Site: brandenburg
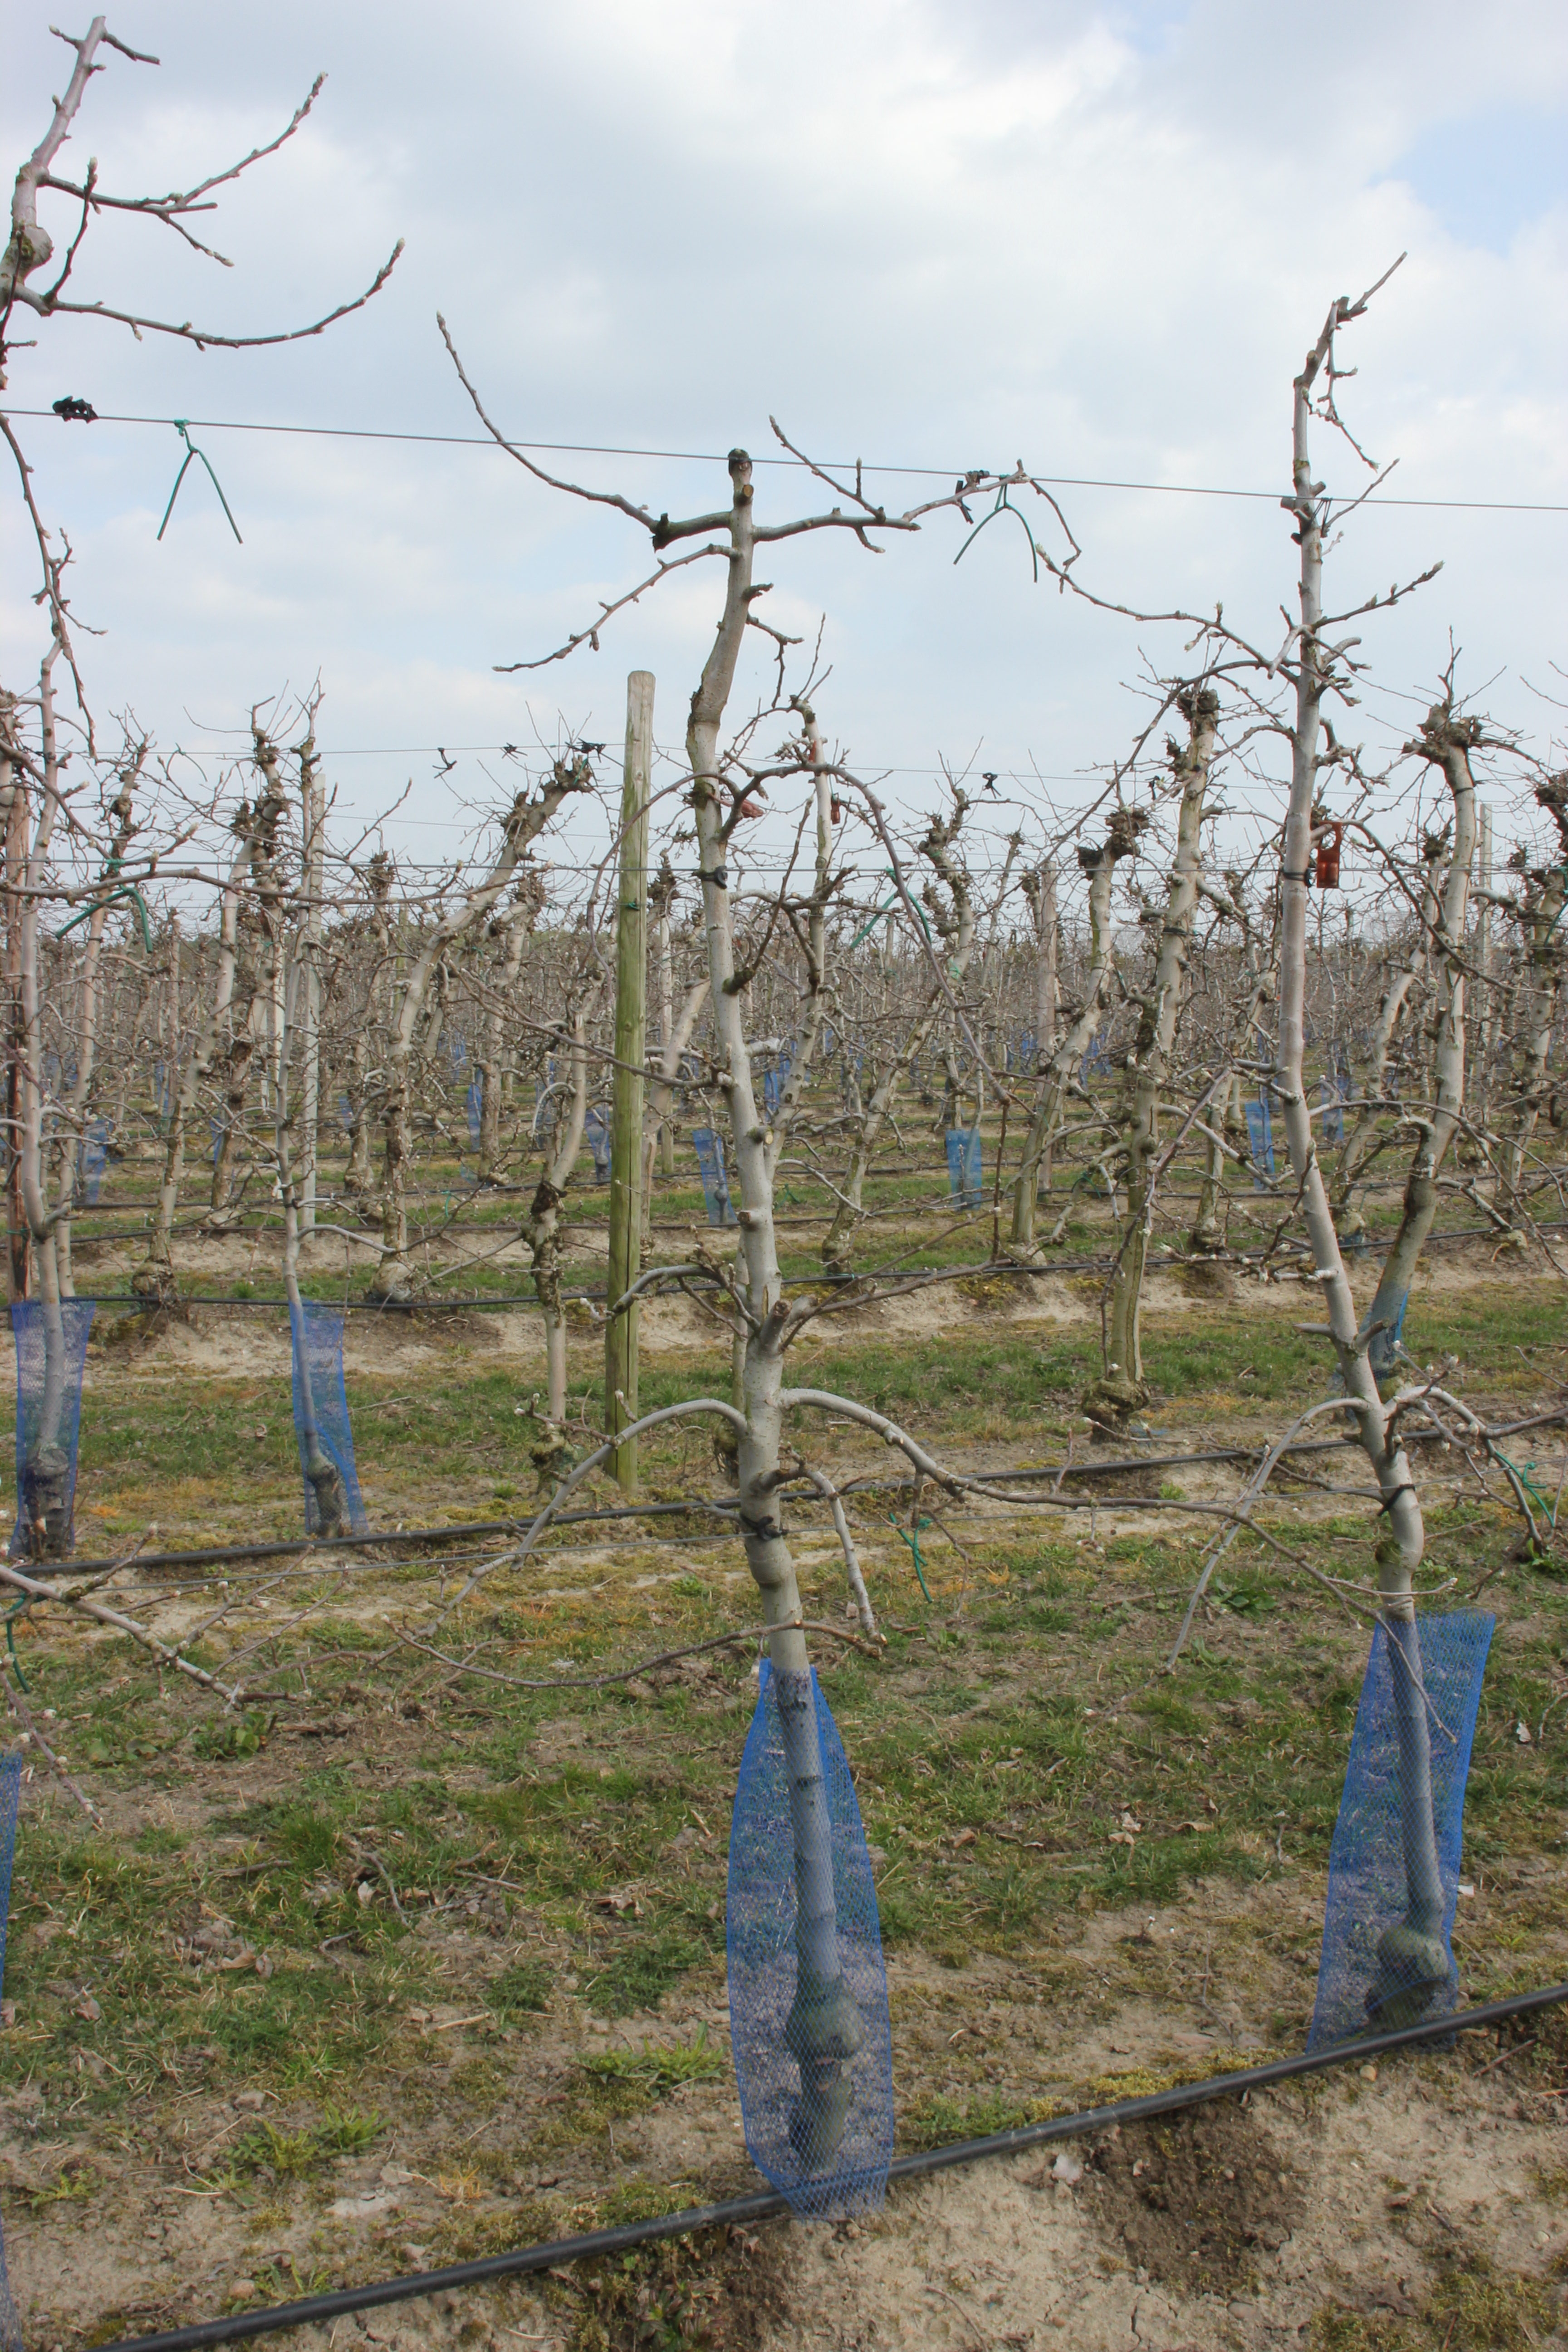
Growth stage (BBCH 03): Bud development